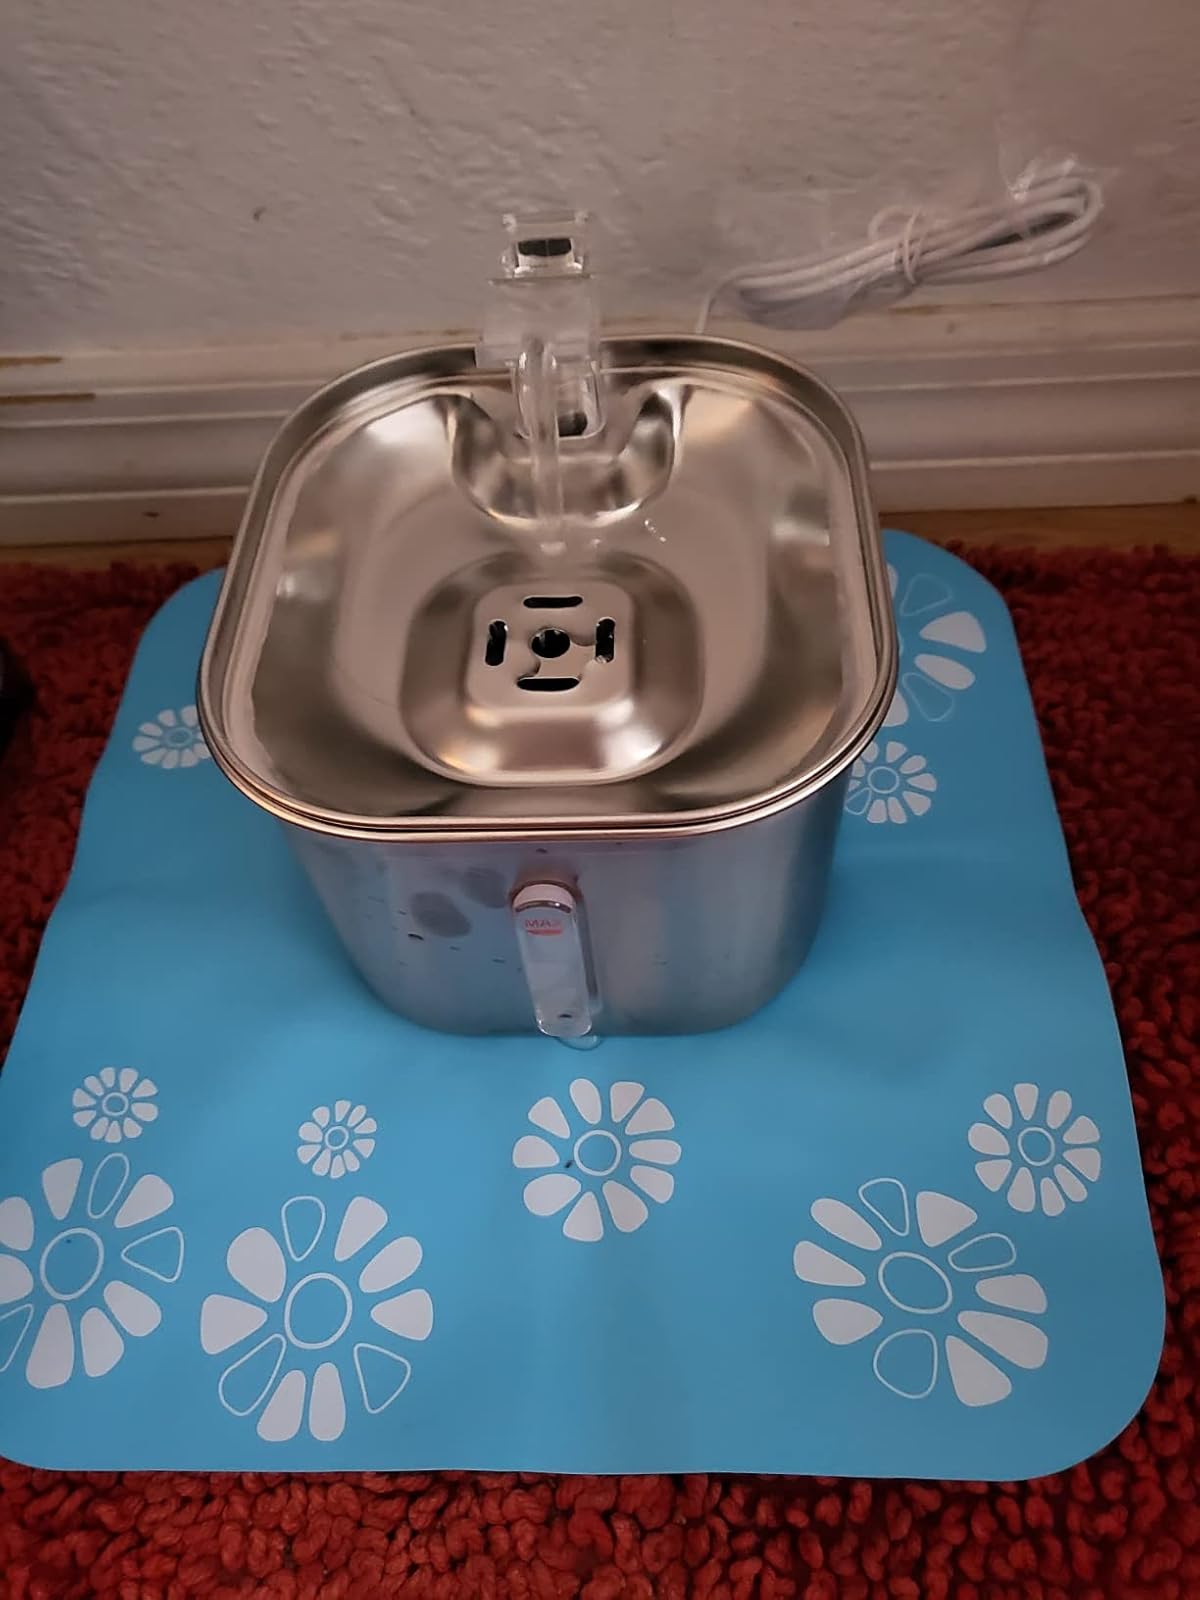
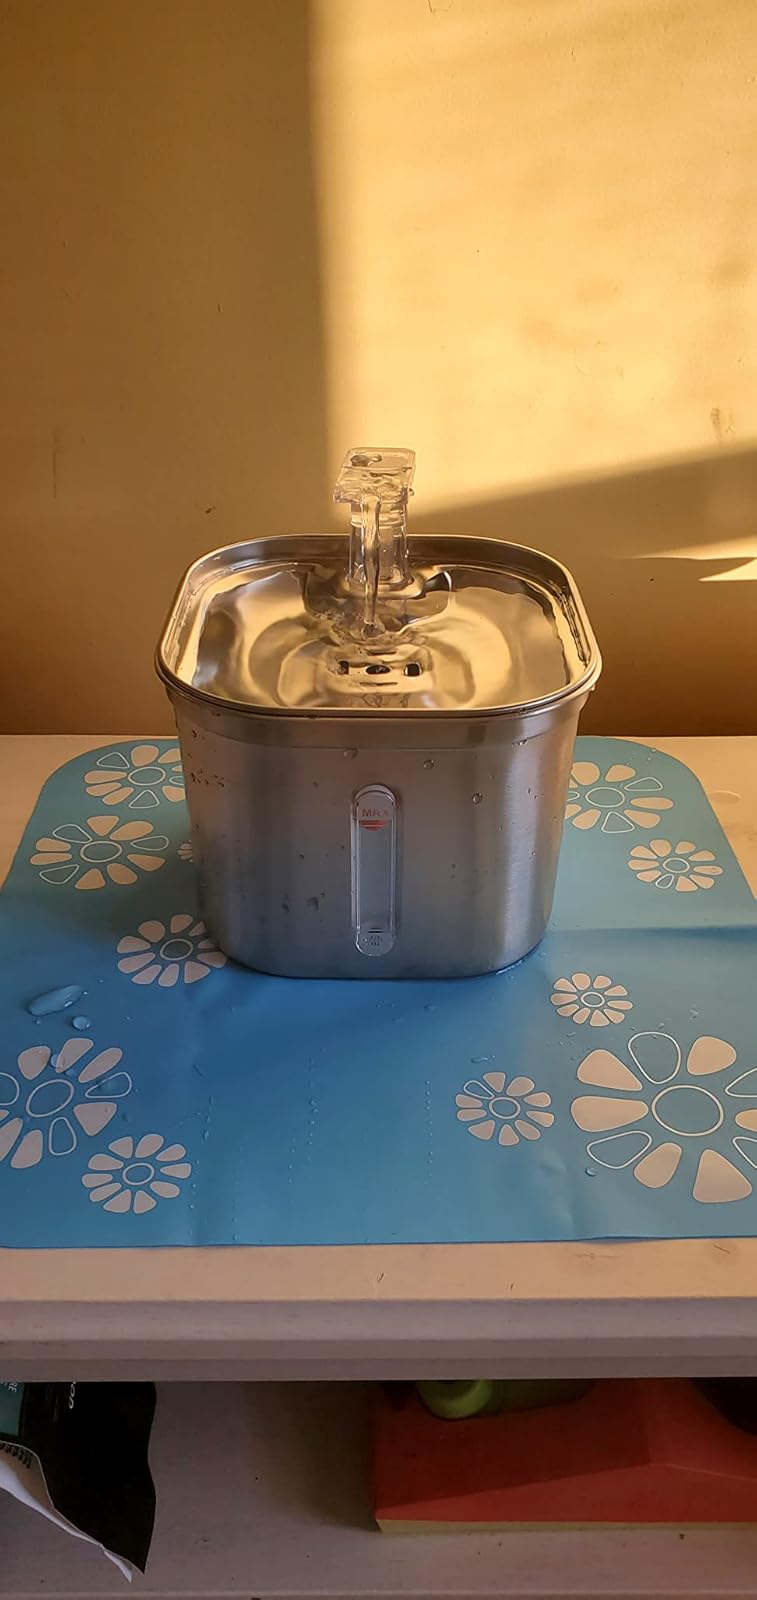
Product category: items_bowl
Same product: yes